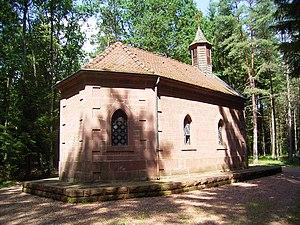
Abside de la chapelle Notre-Dame-des-Bois d'Erbsenthal, sur la commune d'Eguelshardt dans la Moselle, en France
La chapelle Notre-Dame des Bois se situe dans la commune française d'Eguelshardt et le département de la Moselle. L'édifice se trouve en dehors du village, en plein cœur de la forêt, à l'écart d'Erbsenthal.